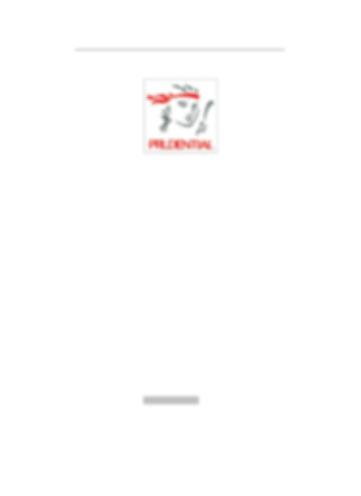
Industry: Others